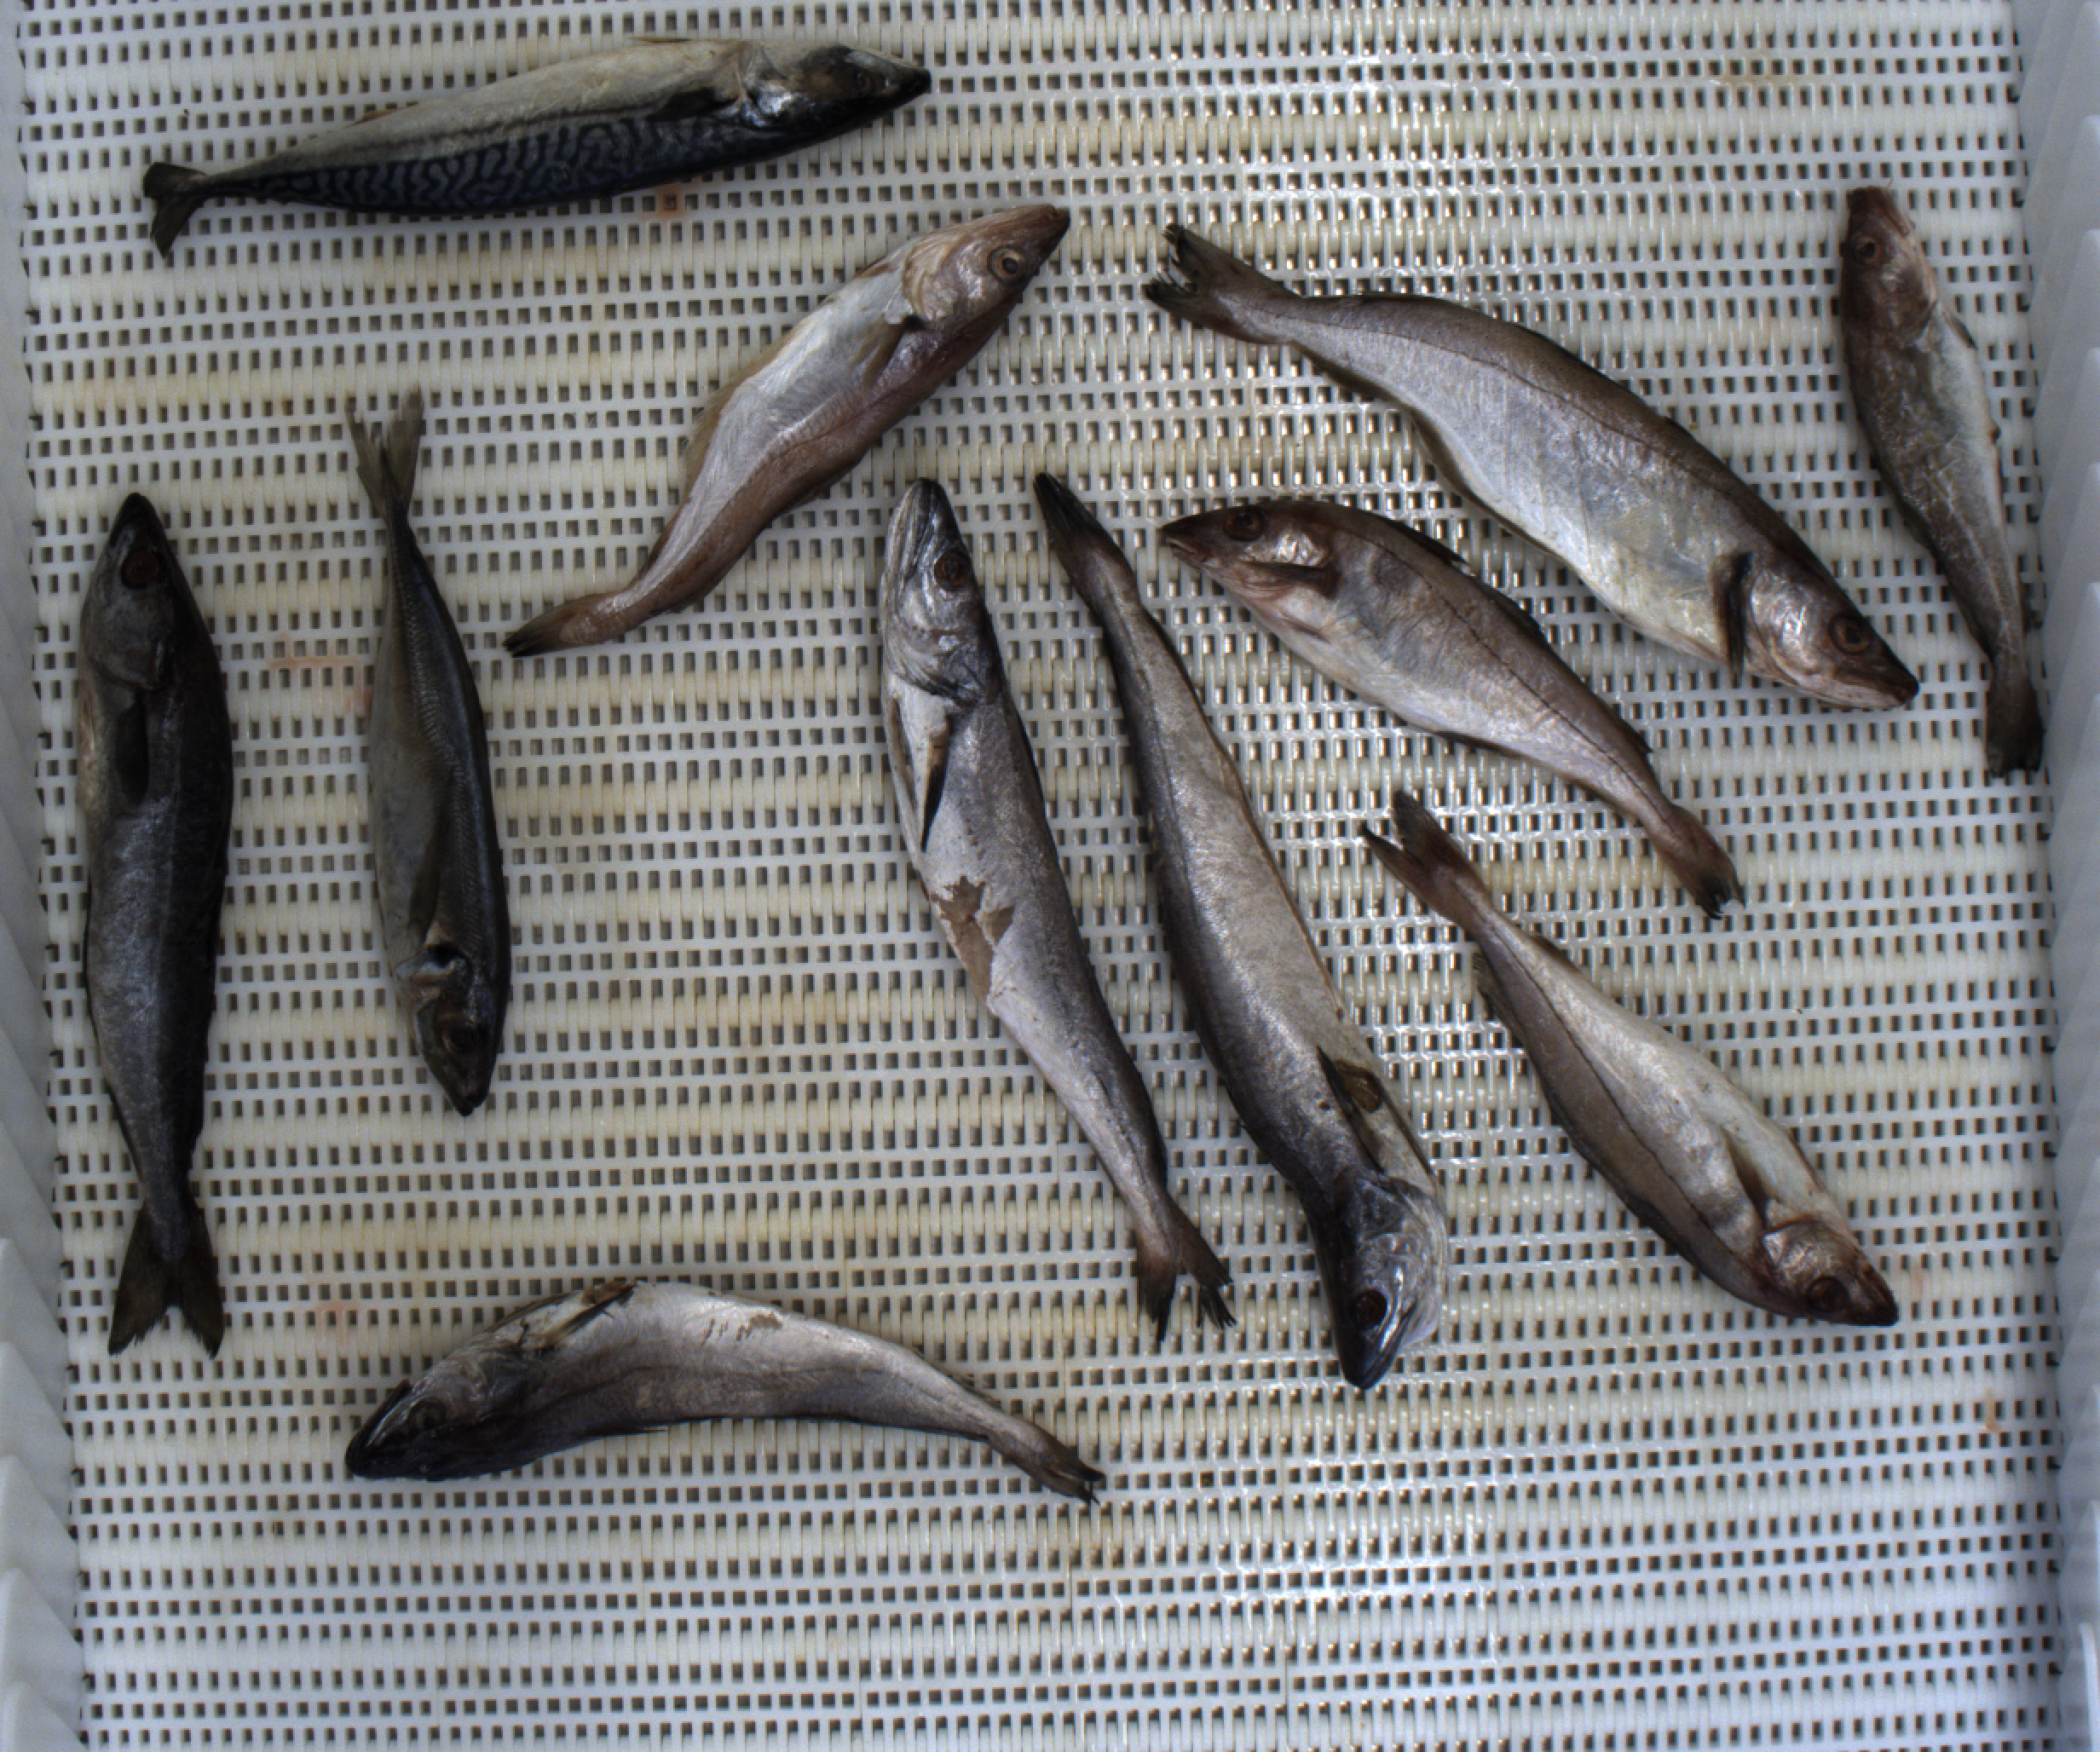
Total fish: 11
Cod: 1
Haddock: 2
Whiting: 2
Hake: 3
Horse mackerel: 1
Saithe: 1
Other: 1